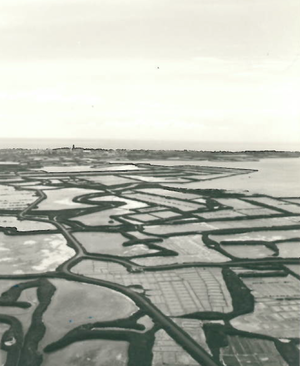
Batz-sur-Mer - Photo aérienne - mai 1977
Batz-sur-Mer est une commune de l'Ouest de la France dans le département de la Loire-Atlantique, en région Pays de la Loire.